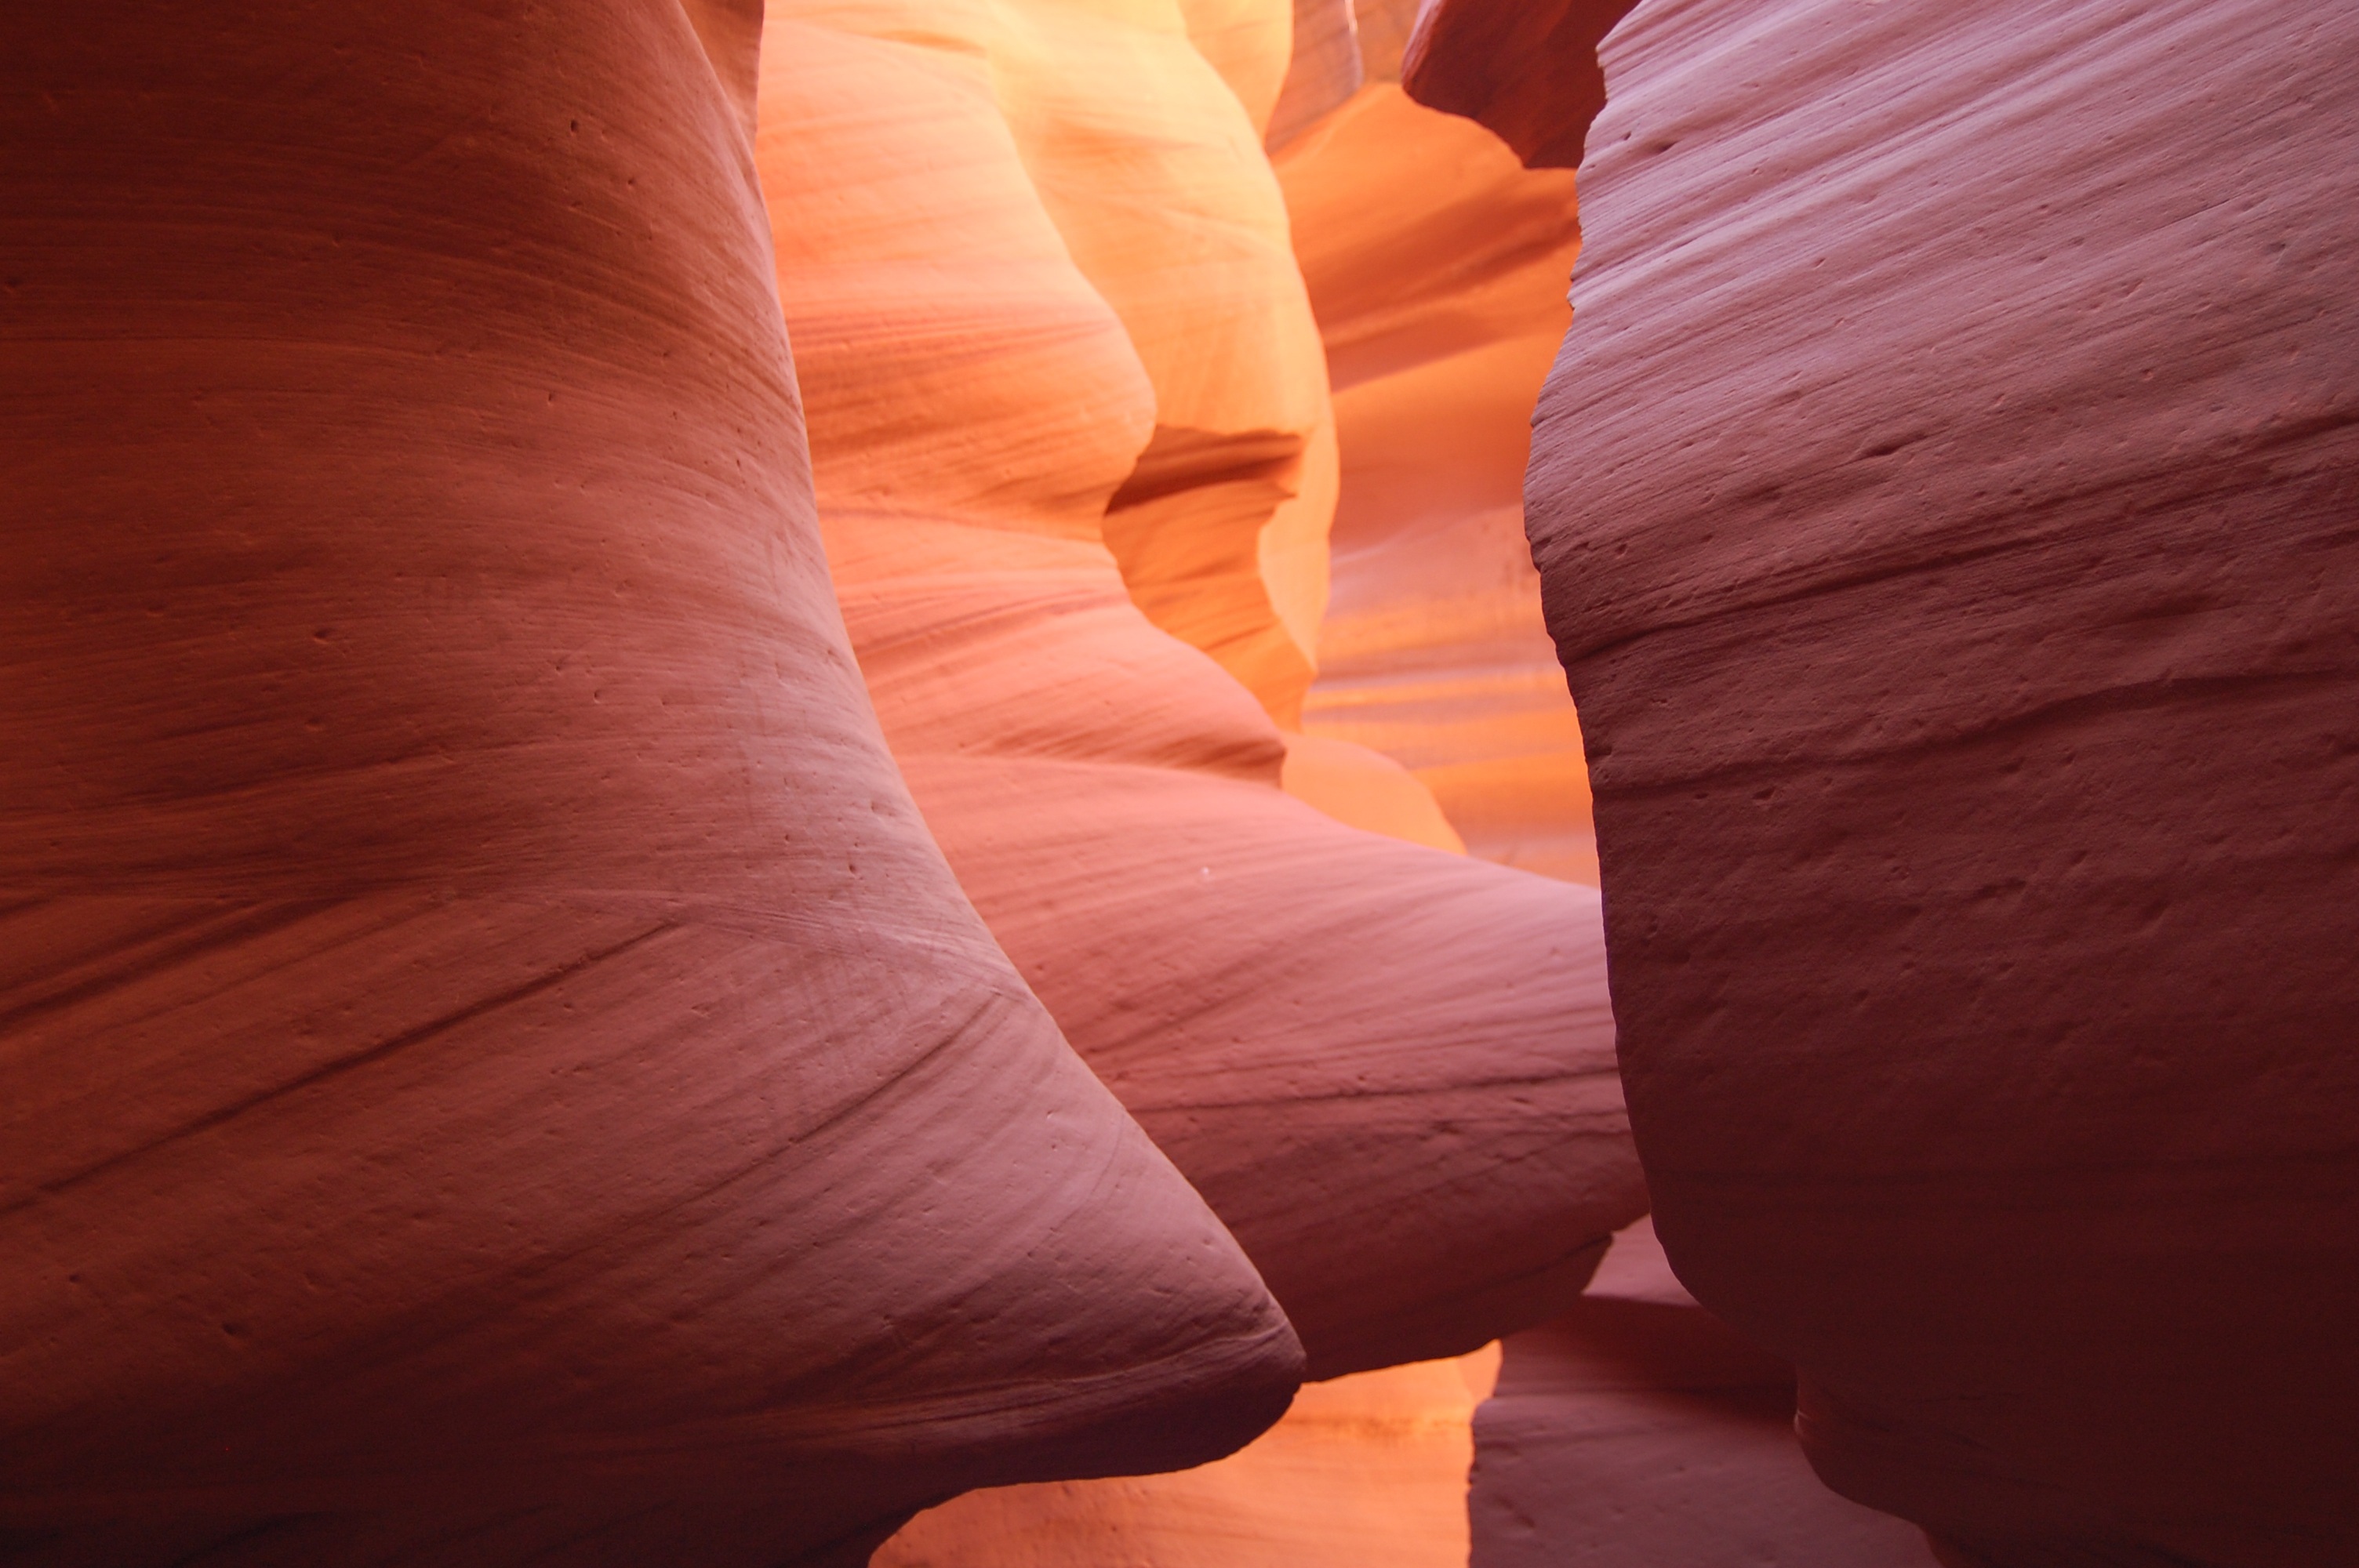
landscape, photography, sunlight, leaf, flower, petal, red, color, usa, gorge, national park, antelope canyon, close up, places of interest, organ, macro photography, sand stone